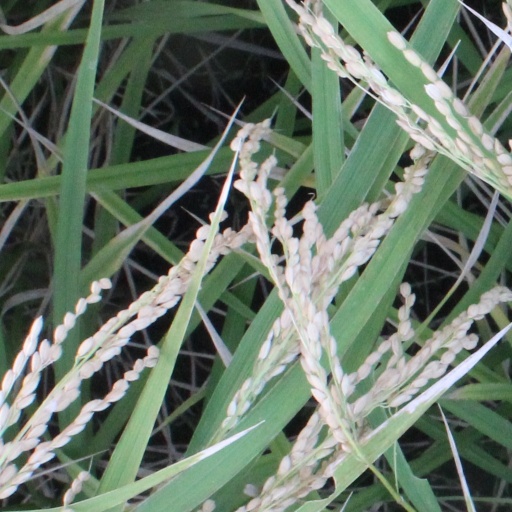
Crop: rice